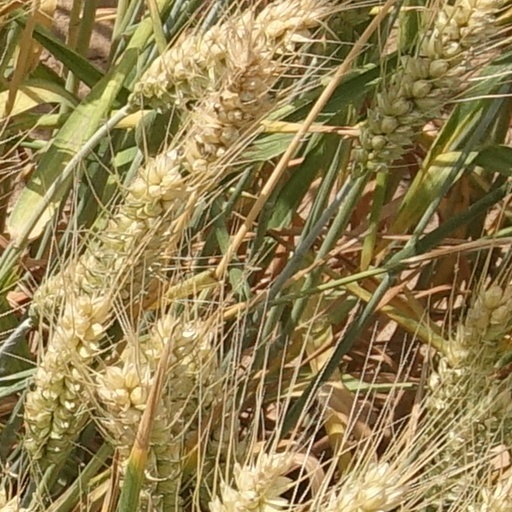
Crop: wheat